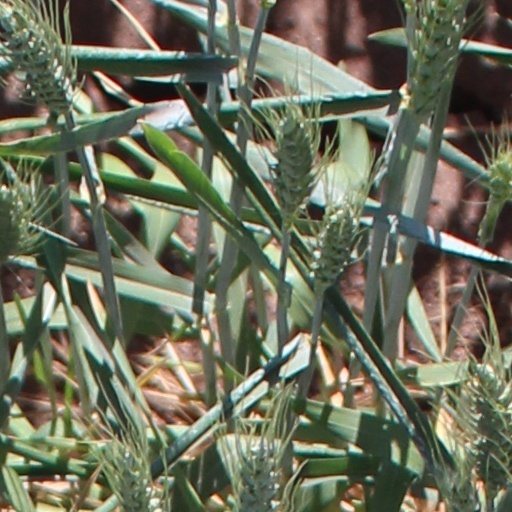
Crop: wheat